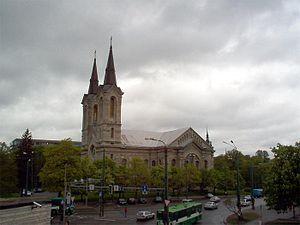
L'église Charles est une église évangélique-luthérienne de Tallinn en Estonie.